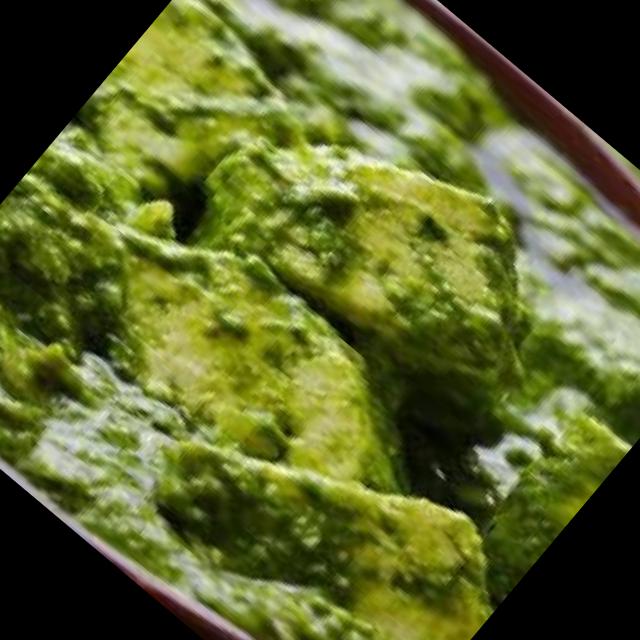
Dish: palak_paneer